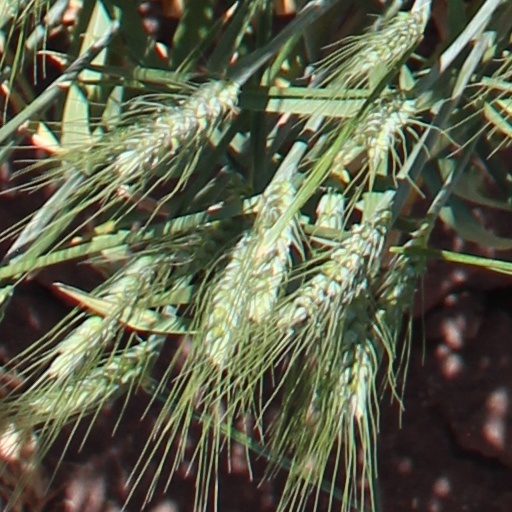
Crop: wheat